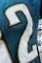
Number: 2